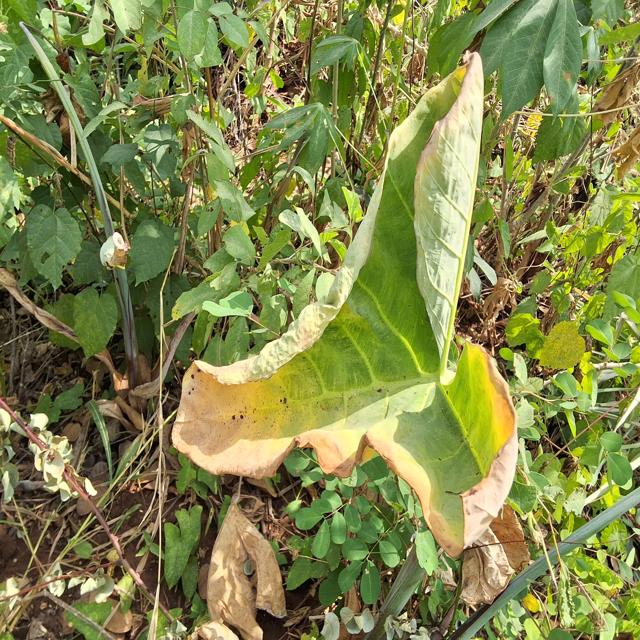
Label: Mid_Blight